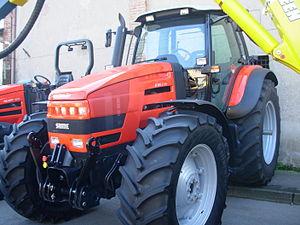
La SAME, acronyme de Società Accomandita Motori Endotermici, a été fondée en 1942 par les frères Francesco et Eugenio Cassani à Treviglio dans la province de Bergame à l'est de Milan. Elle fait aujourd'hui partie du groupe multinational italien SAME Deutz-Fahr, auquel appartiennent également les marques Deutz-Fahr, Lamborghini Trattori, Hürlimann, Grégoire et Lamborghini Green Pro.